Beer in Australia

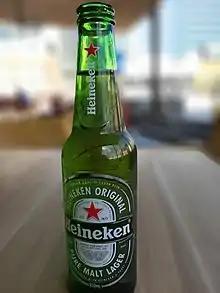
Heineken 330 mL bottle brewed under licence in Australia

Rum was so popular—and official currency was in such short supply—that it became a semi-official currency for a period of time (see Rum corps), and even played a role in a short-lived military coup, the Rum rebellion in 1808. Drunkenness was a significant problem in the early colony: